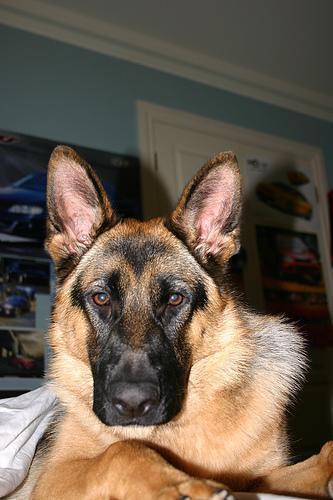
German_shepherd